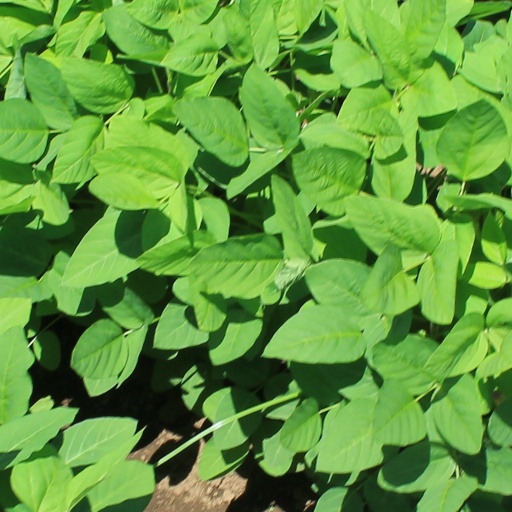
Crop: soybean